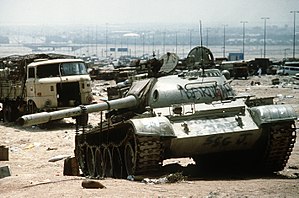
T-54/55 / Beskrivelse / Fordele og ulemper
Irakisk T-55 kampvogn ødelagt under Golfkrigen.
T-54 og T-55 var en serie sovjetiske kampvogne. Den første T-54-prototype fremkom i marts 1945, lige inden afslutningen på 2. Verdenskrig. T-54 blev sat i serieproduktion i 1947 og blev standardkampvognen i de pansrede enheder i den Røde hær og Warszawapagtlandene foruden en række andre hære og var indblandet i mange af de krige, som udkæmpedes i den anden halvdel af 20. århundrede.